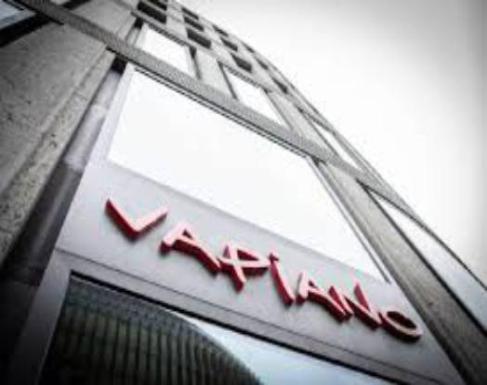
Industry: Food